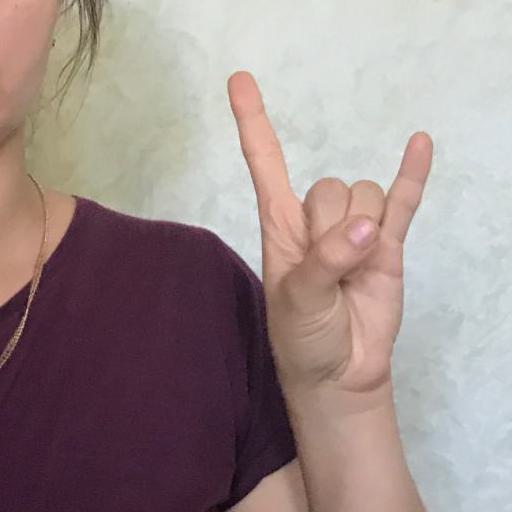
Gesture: rock